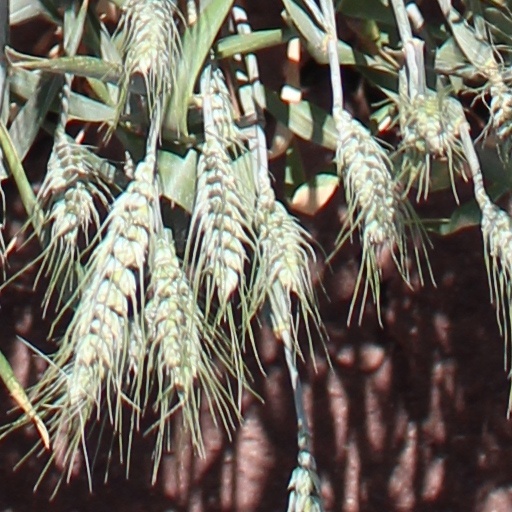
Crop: wheat